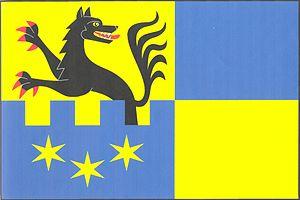
Volfartice est une commune du district de Česká Lípa, dans la région de Liberec, en République tchèque. Sa population s'élevait à 696 habitants en 2018.